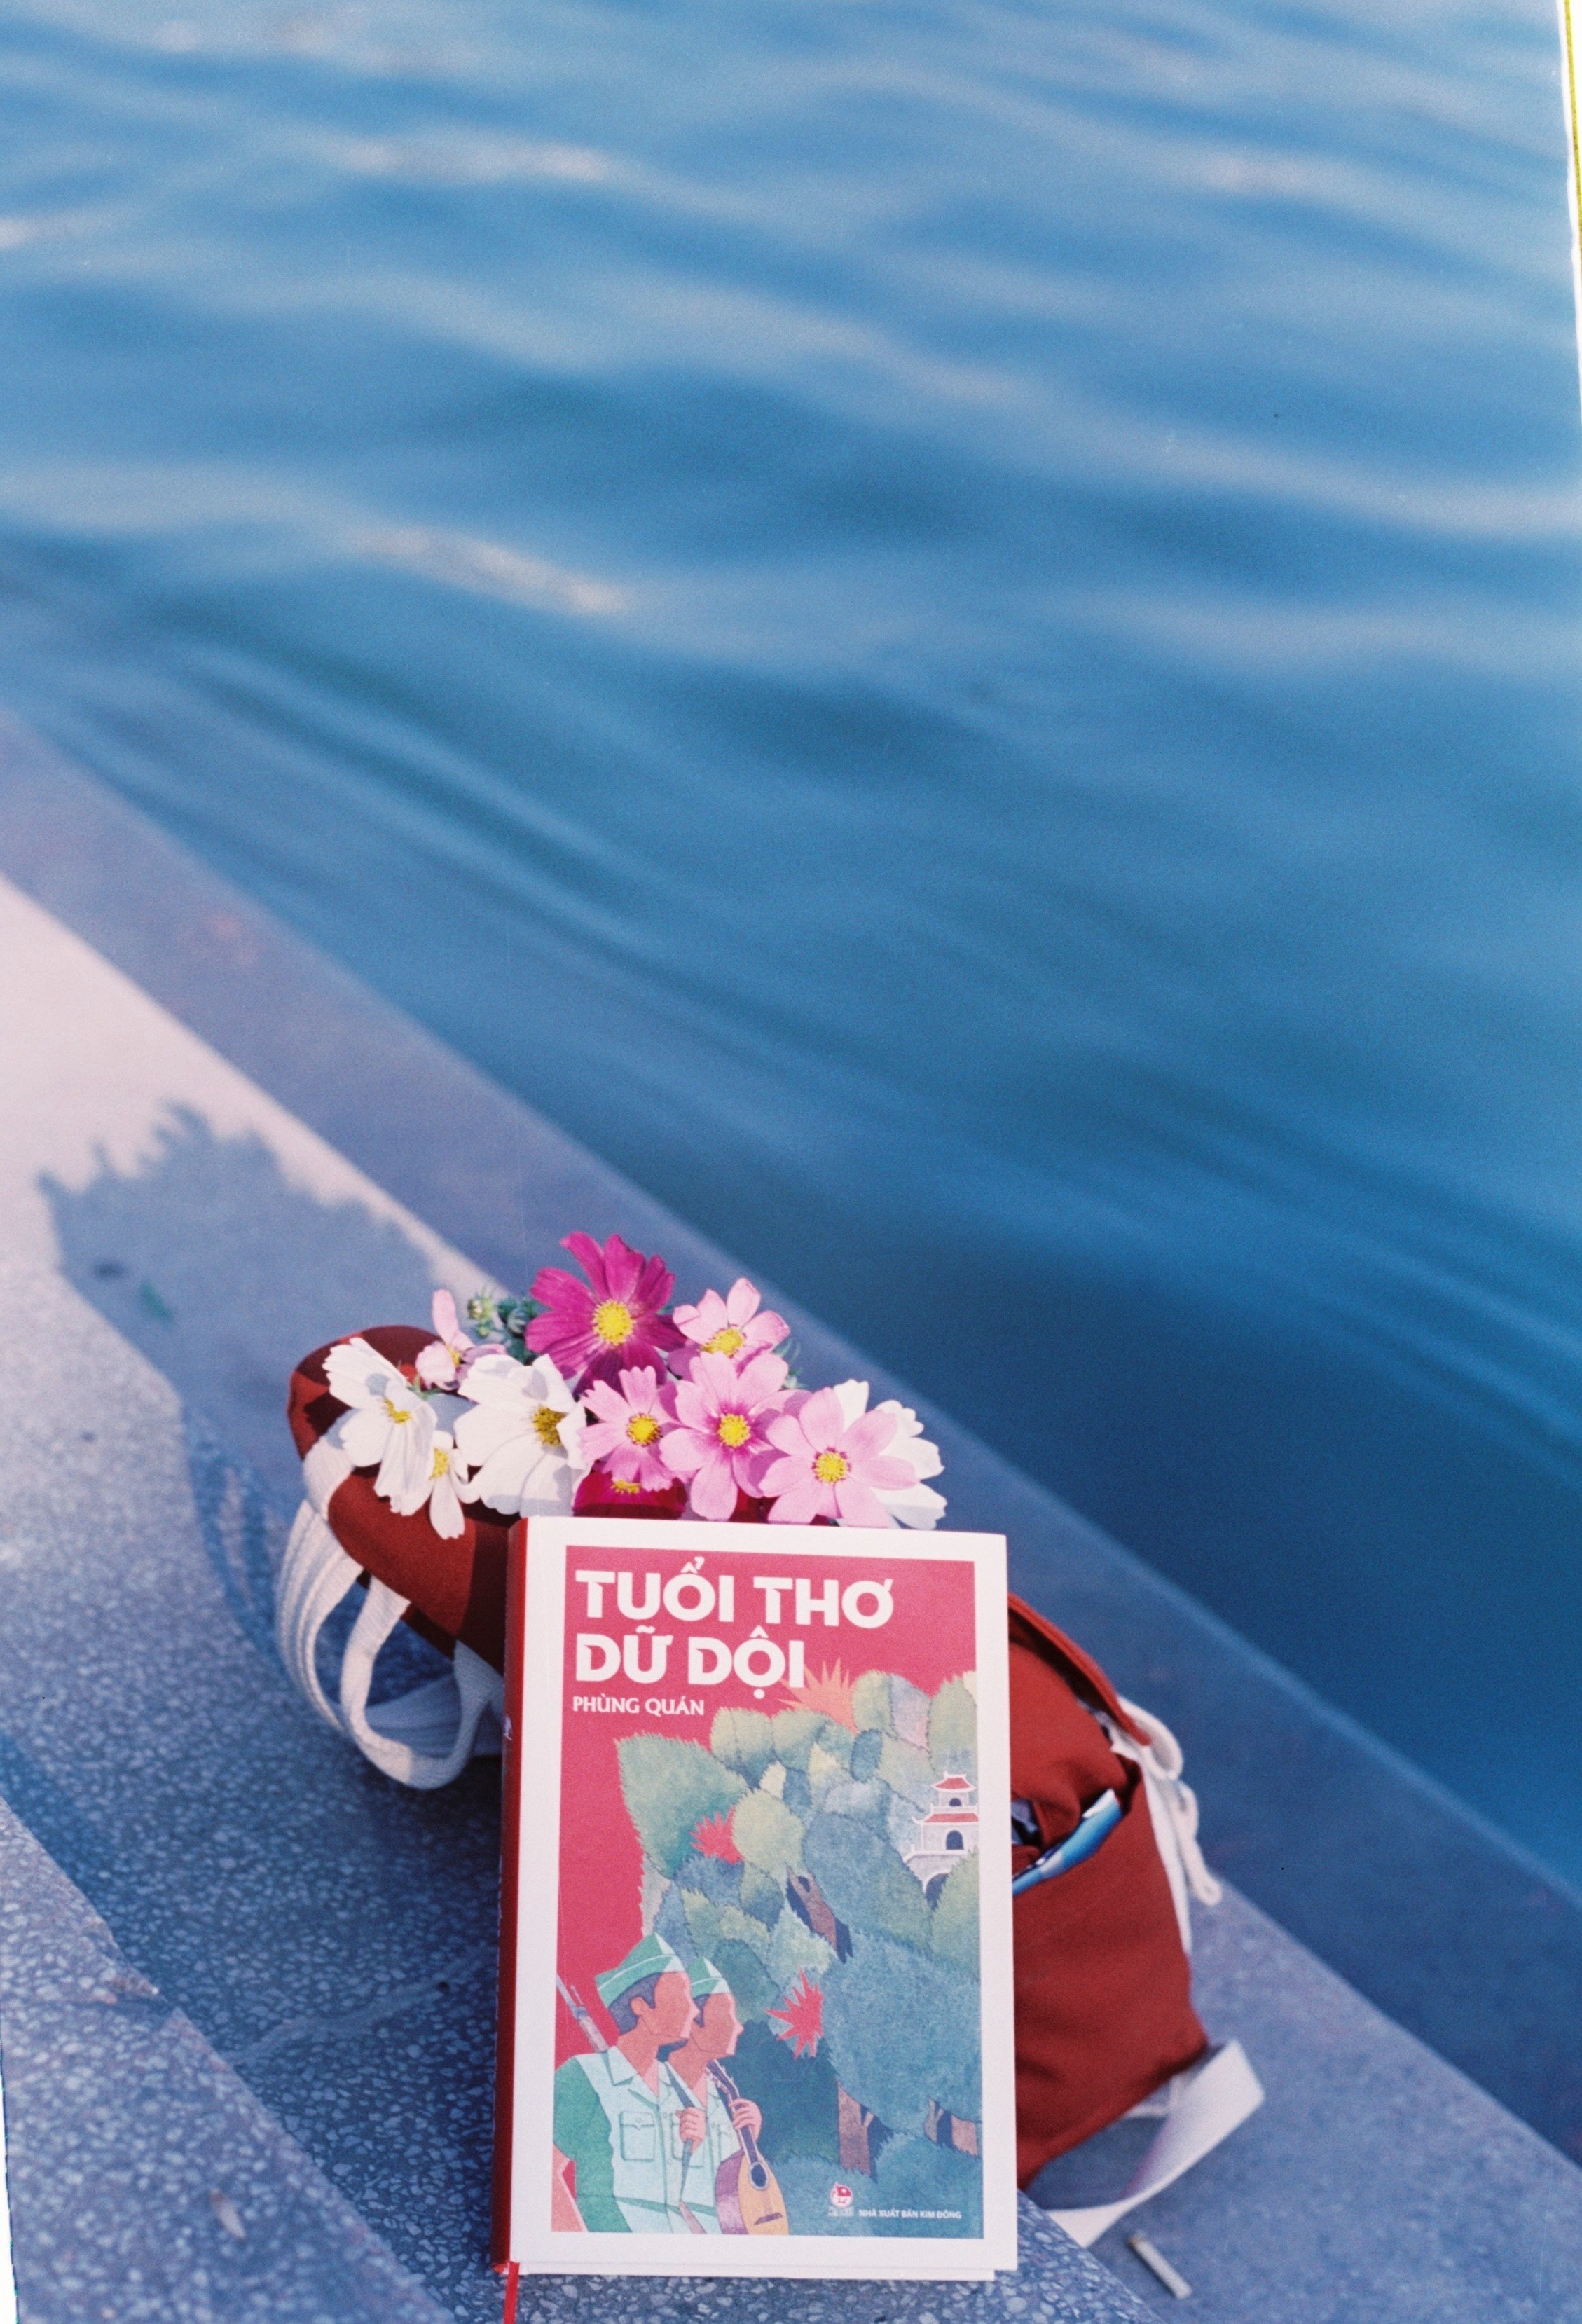
natural, water, flower, azure, plant, vehicle, travel, leisure, font, electric blue, magenta, event, recreation, water transportation, carmine, ocean, naval architecture, boats and boating equipment and supplies, petal, lake, tourism, advertising, graphic design, illustration, landscape, boating, horizon, fun